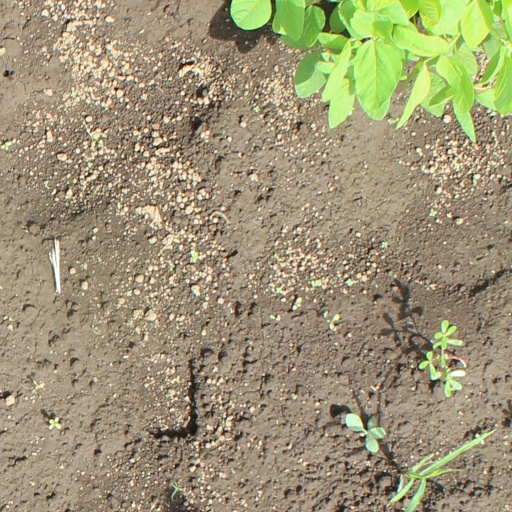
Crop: soybean